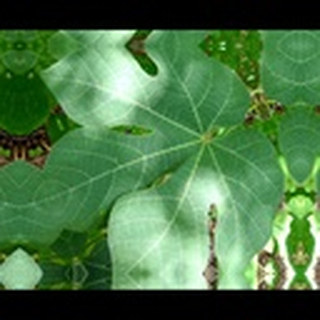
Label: healthy_cotton